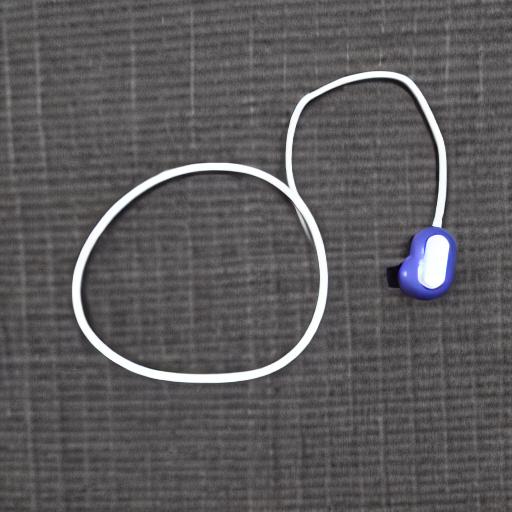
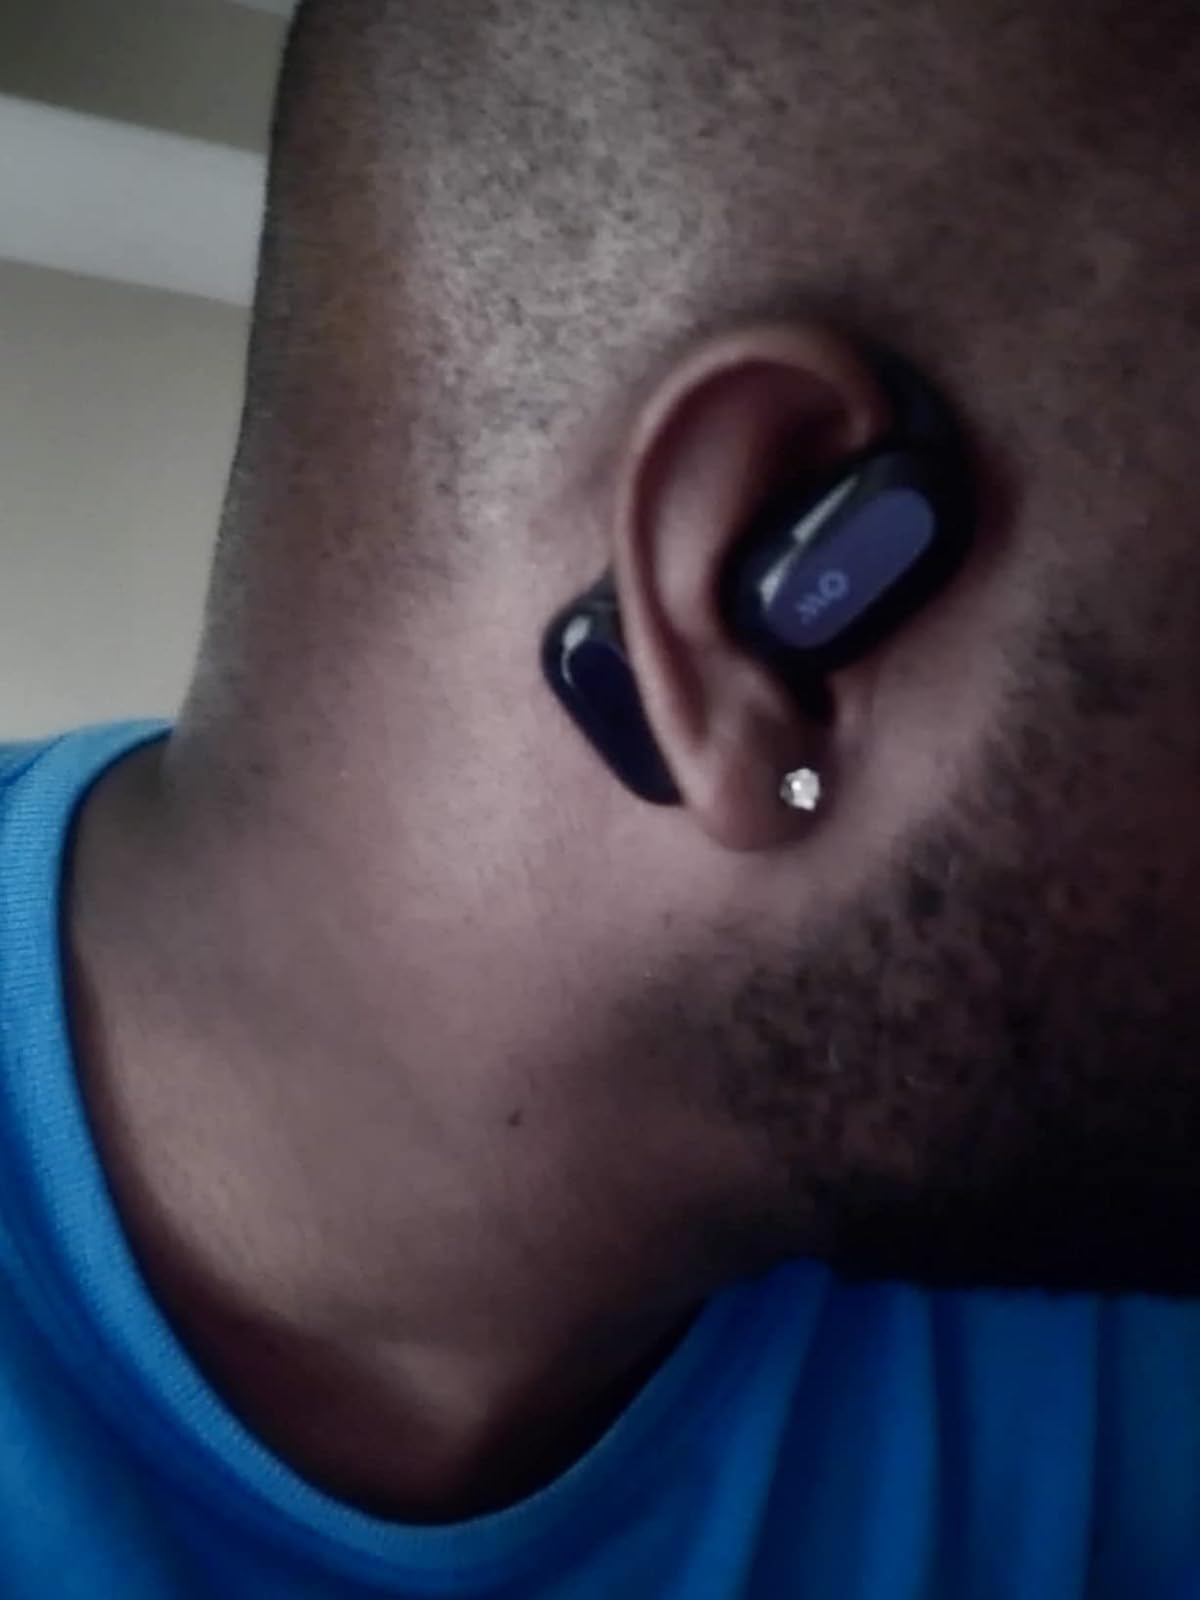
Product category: earbuds
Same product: no